Henry Wyndham West

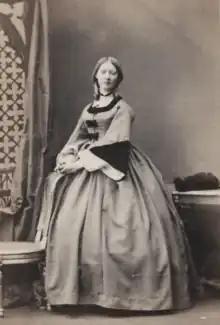
Violet Katherine Campbell, 1861 photograph

West married Violet Katherine Campbell, daughter of Walter Frederick Campbell, in 1870. West's nickname in early life was "Zephyr,". The winter nuptials were celebrated by an epigram written by George Webbe Dasent.